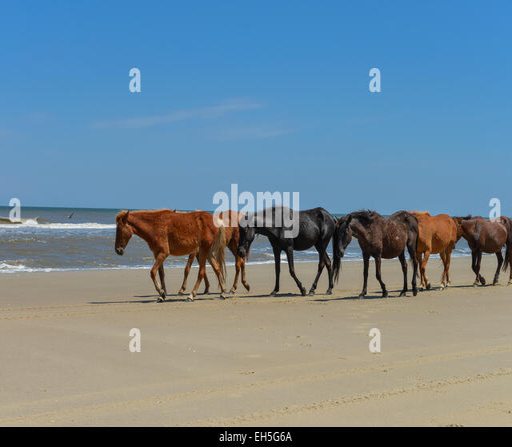
mustangs wild horses on the beach